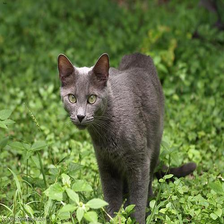
Species: cat
Breed: Russian Blue